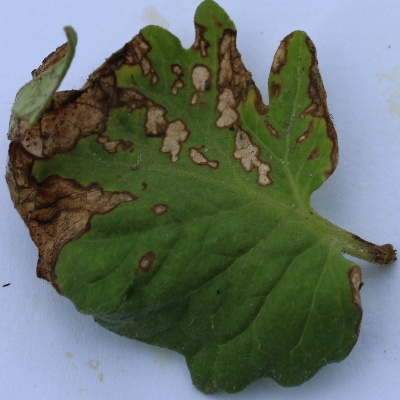
Crop: Tomato
Condition: septoria leaf spot